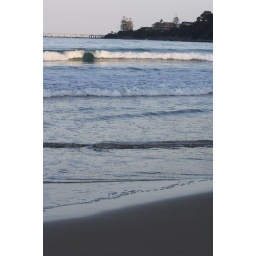
i like the orange tone of the froth against the blue sea!